Rosh Hashanah

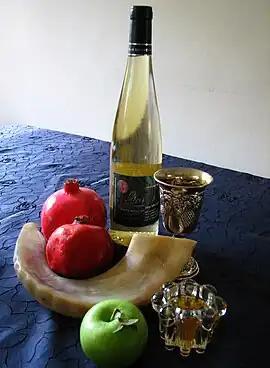
A shofar, pomegranates, wine for kiddush, apple and honey – symbols of the Rosh Hashanah holiday

Rosh Hashanah is the New Year in Judaism. The biblical name for this holiday is Yom Teruah. It is the first of the High Holy Days ('Days of Awe"), as specified by Leviticus 23:23–25, that occur in the late summer/early autumn of the Northern Hemisphere. Rosh Hashanah begins the ten days of penitence culminating in Yom Kippur, the day of repentance. It is followed by the Fall festival of Sukkot which ends with Shemini Atzeret in Israel and Simchat Torah everywhere else.